Fern Lake Patrol Cabin

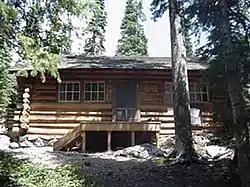
Front of the cabin

The Fern Lake Patrol Cabin in Rocky Mountain National Park was designed by National Park Service landscape Daniel Ray Hull and built in 1925. The National Park Service Rustic cabin was used for a time as a ranger station. It was destroyed by the East Troublesome Fire in 2020. It was listed on the National Register of Historic Places in 1988, and was delisted in 2022, after being destroyed by the East Troublesome Fire.